The Lady Doctor

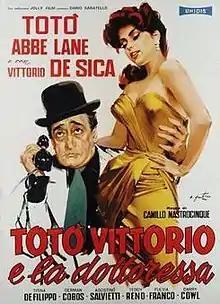

The Lady Doctor (also known as "Totò, Vittorio and the Doctor") is a 1957 Italian comedy film directed by Camillo Mastrocinque.